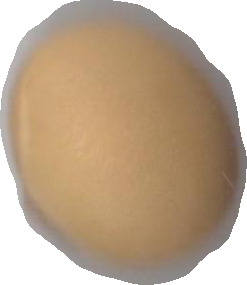
Variety: Grobogan